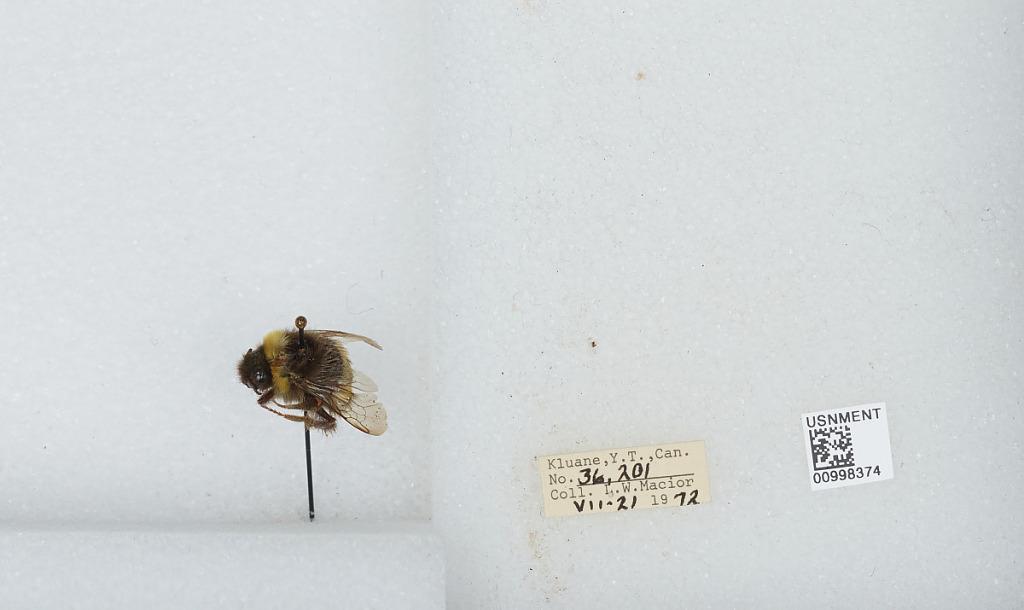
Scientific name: Bombus (Bombus) lucorum (Linnaeus)
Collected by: L. Macior
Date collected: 1972-7-21
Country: Canada
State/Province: Yukon Territory
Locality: Kluane
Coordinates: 60.75, -139.5